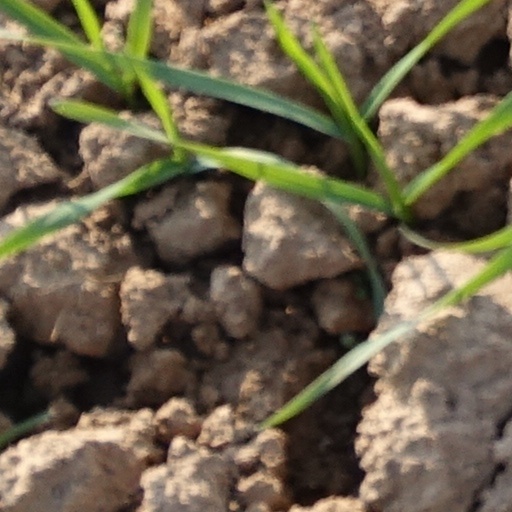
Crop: wheat